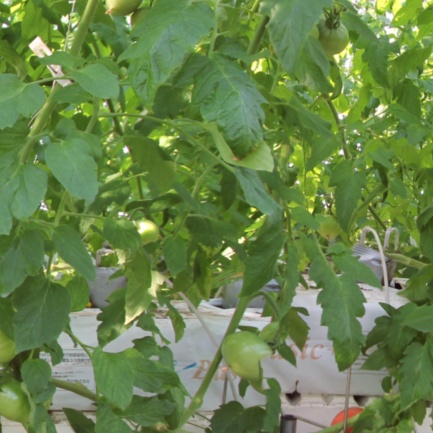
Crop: tomato